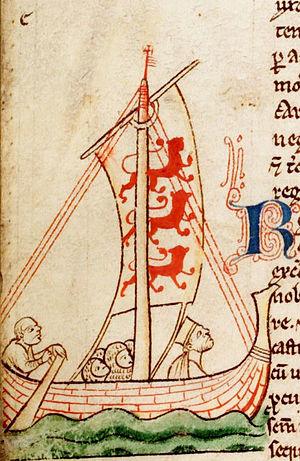
Henri III fut roi d'Angleterre, seigneur d'Irlande et duc d'Aquitaine de 1216 à sa mort.